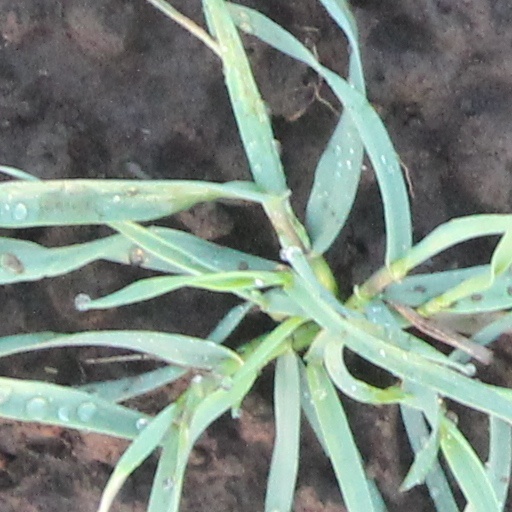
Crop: wheat